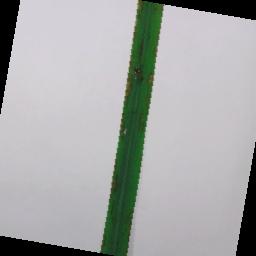
Label: Rice___Leaf_Blast